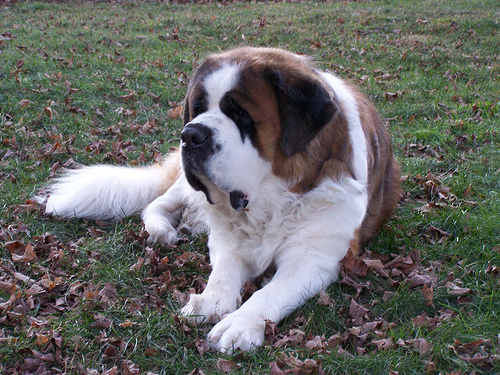
Breed: saint bernard